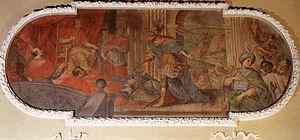
Giuseppe Antonio Caccioli, né à Bologne le 18 octobre 1672 et mort dans cette même ville le 20 juillet 1740, est un peintre italien.